Ring of bells

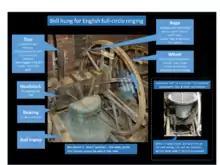
Mechanism of a bell hung for English full-circle ringing. The bell swings through more than a full circle in alternate directions.

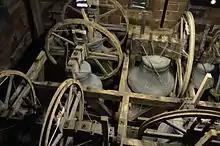
The bells of St Bees Priory in Cumbria shown in the "down" position, in which they are normally left between ringing sessions.

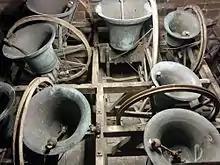
The bells of St Bees Priory shown in the "up" position. When being rung they swing through a full circle from mouth upwards round to mouth upwards, and then back again.

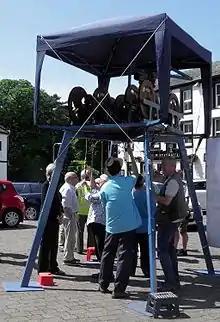
A mini ring is a portable ring of bells which demonstrates the English full-circle style of ringing. The public can easily see how it works.

The full-circle bell is hung from bearings at the headstock and can be swung through an arc of over 360 degrees using a rope wrapping round a circular bell wheel in alternate directions. This allows the speed of the bell to be changed, by controlling the arc of the swing. The larger the arc, the slower the rate of striking.